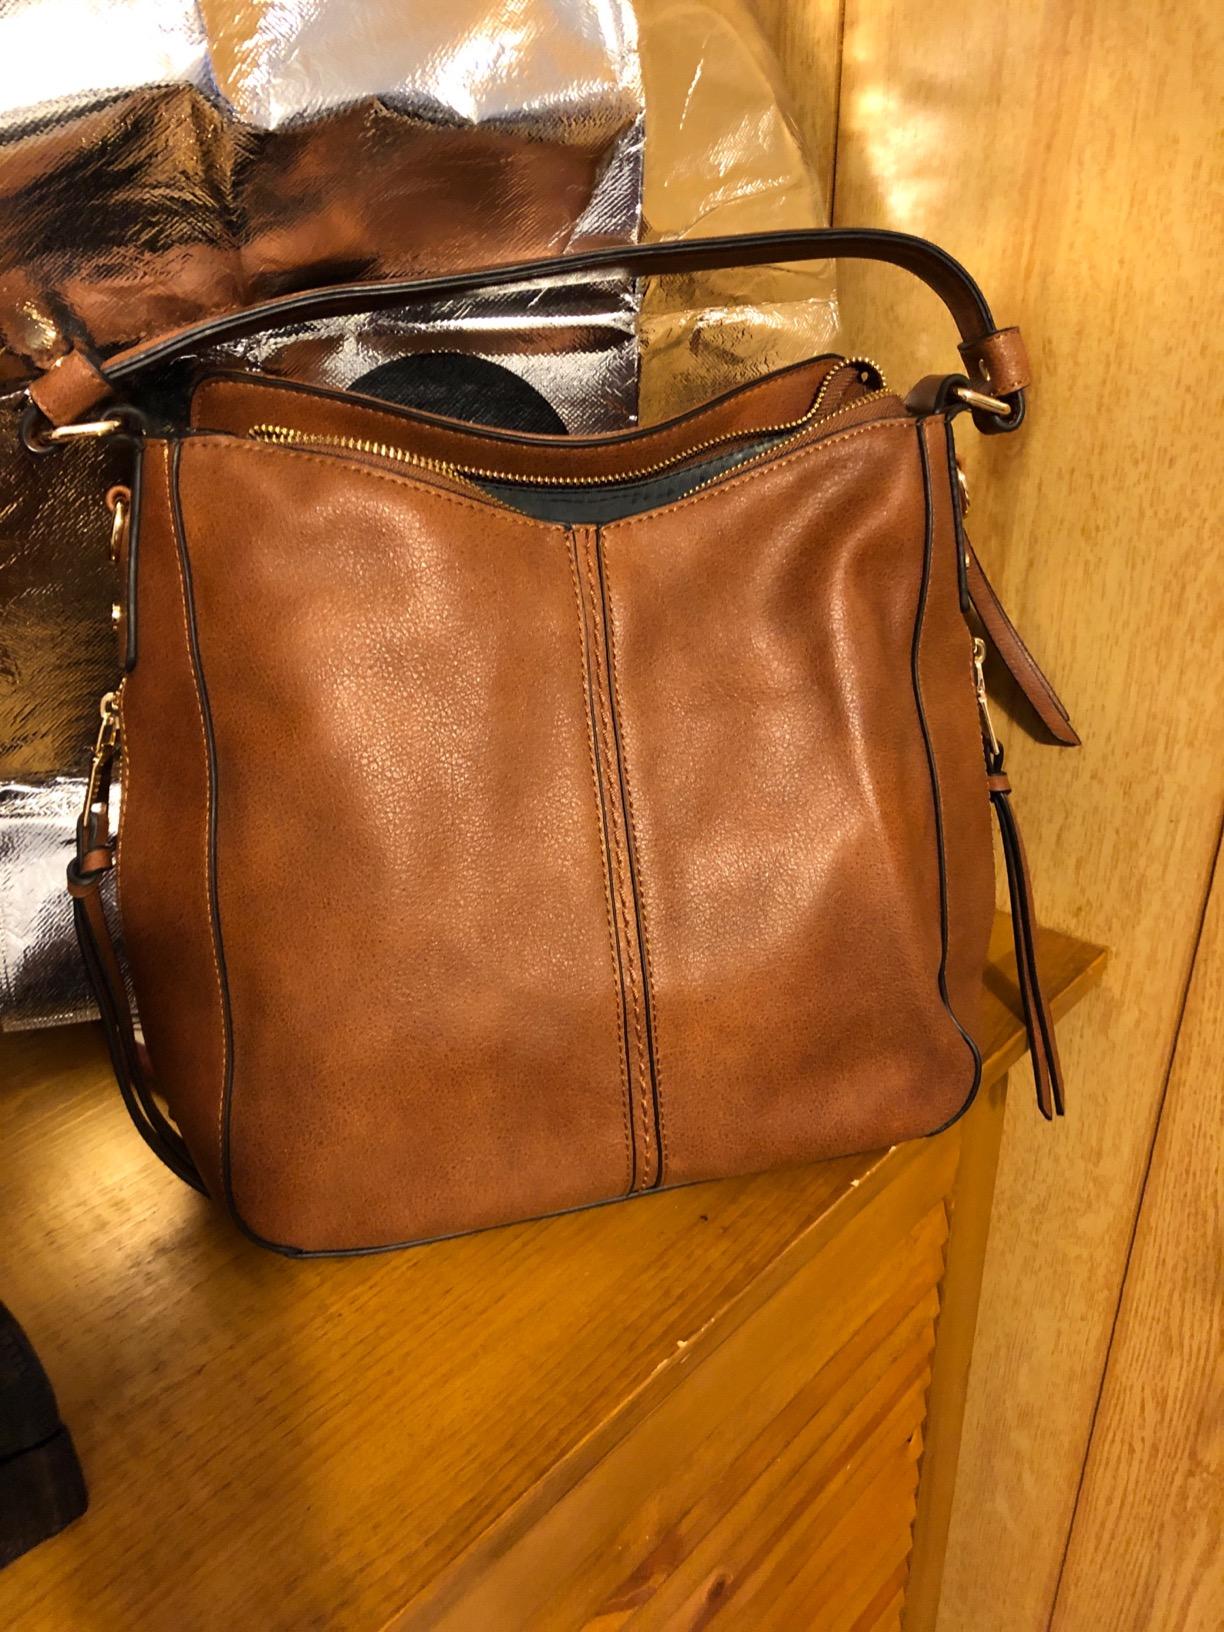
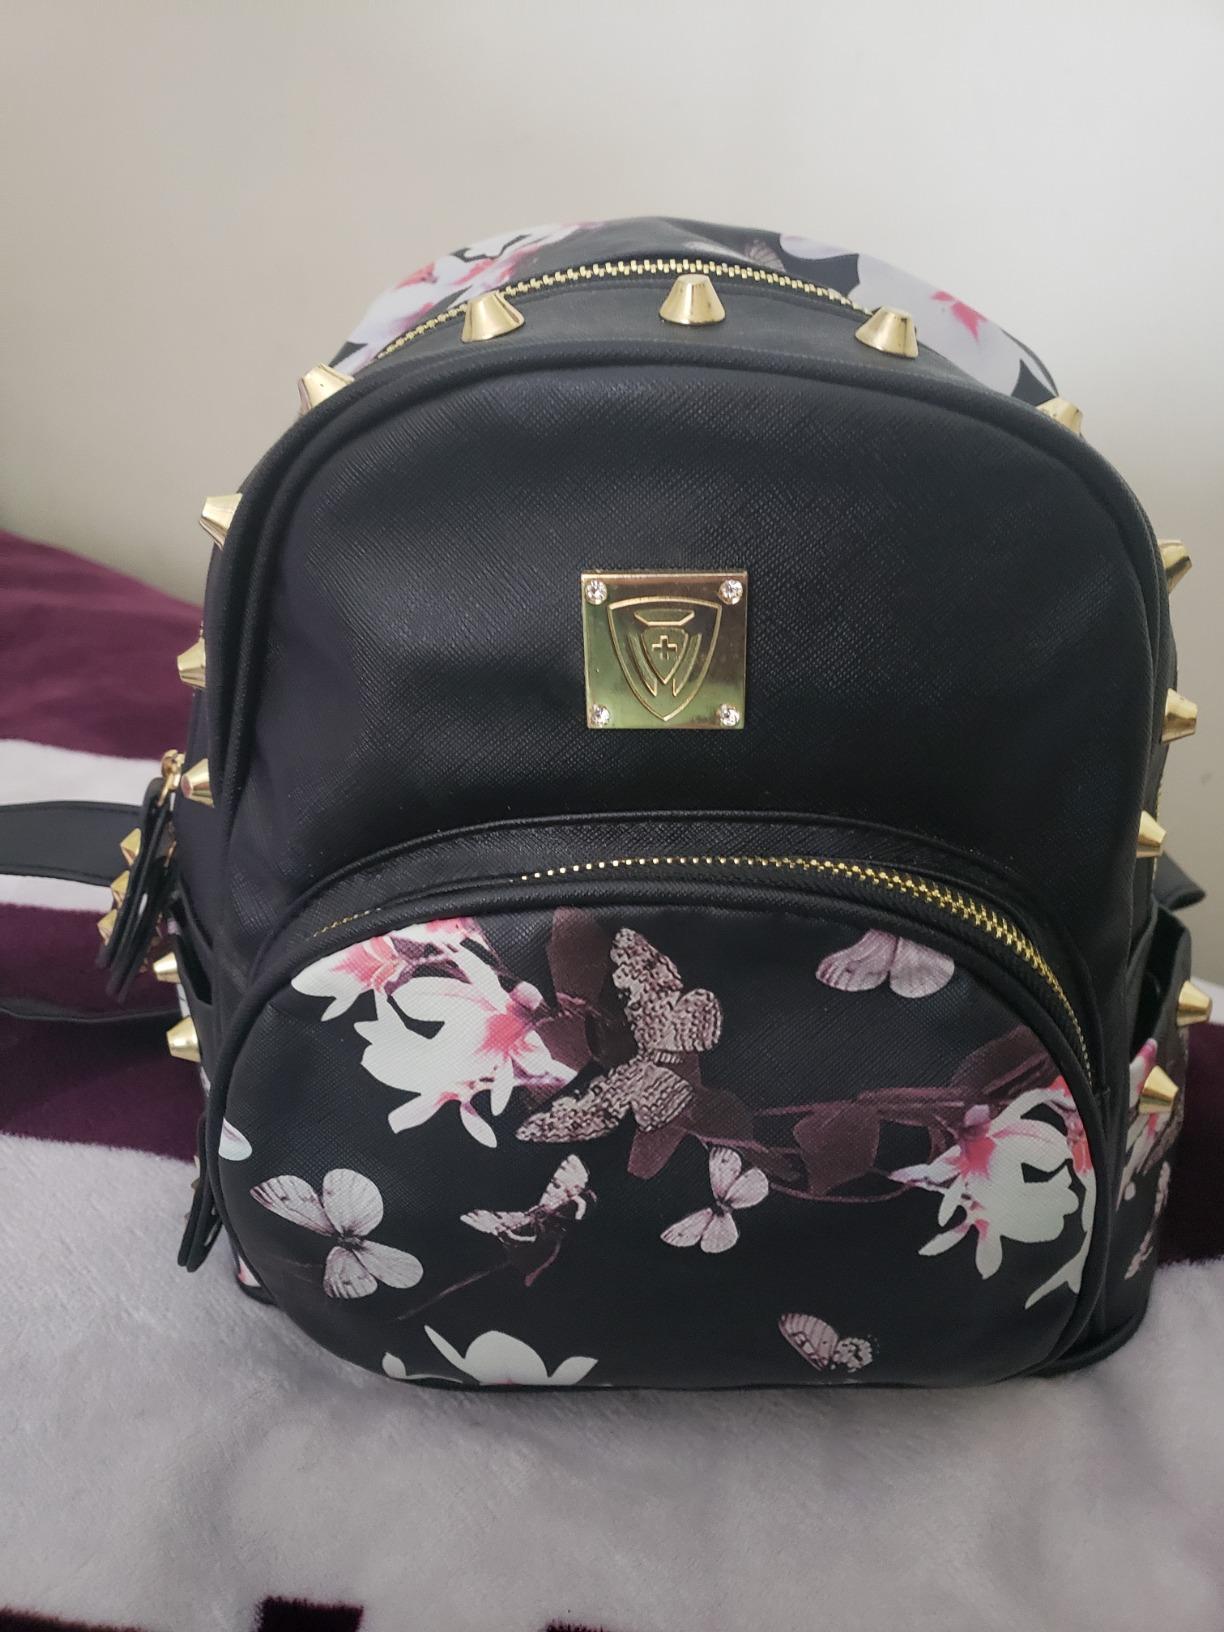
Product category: accessories_handbag
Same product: no